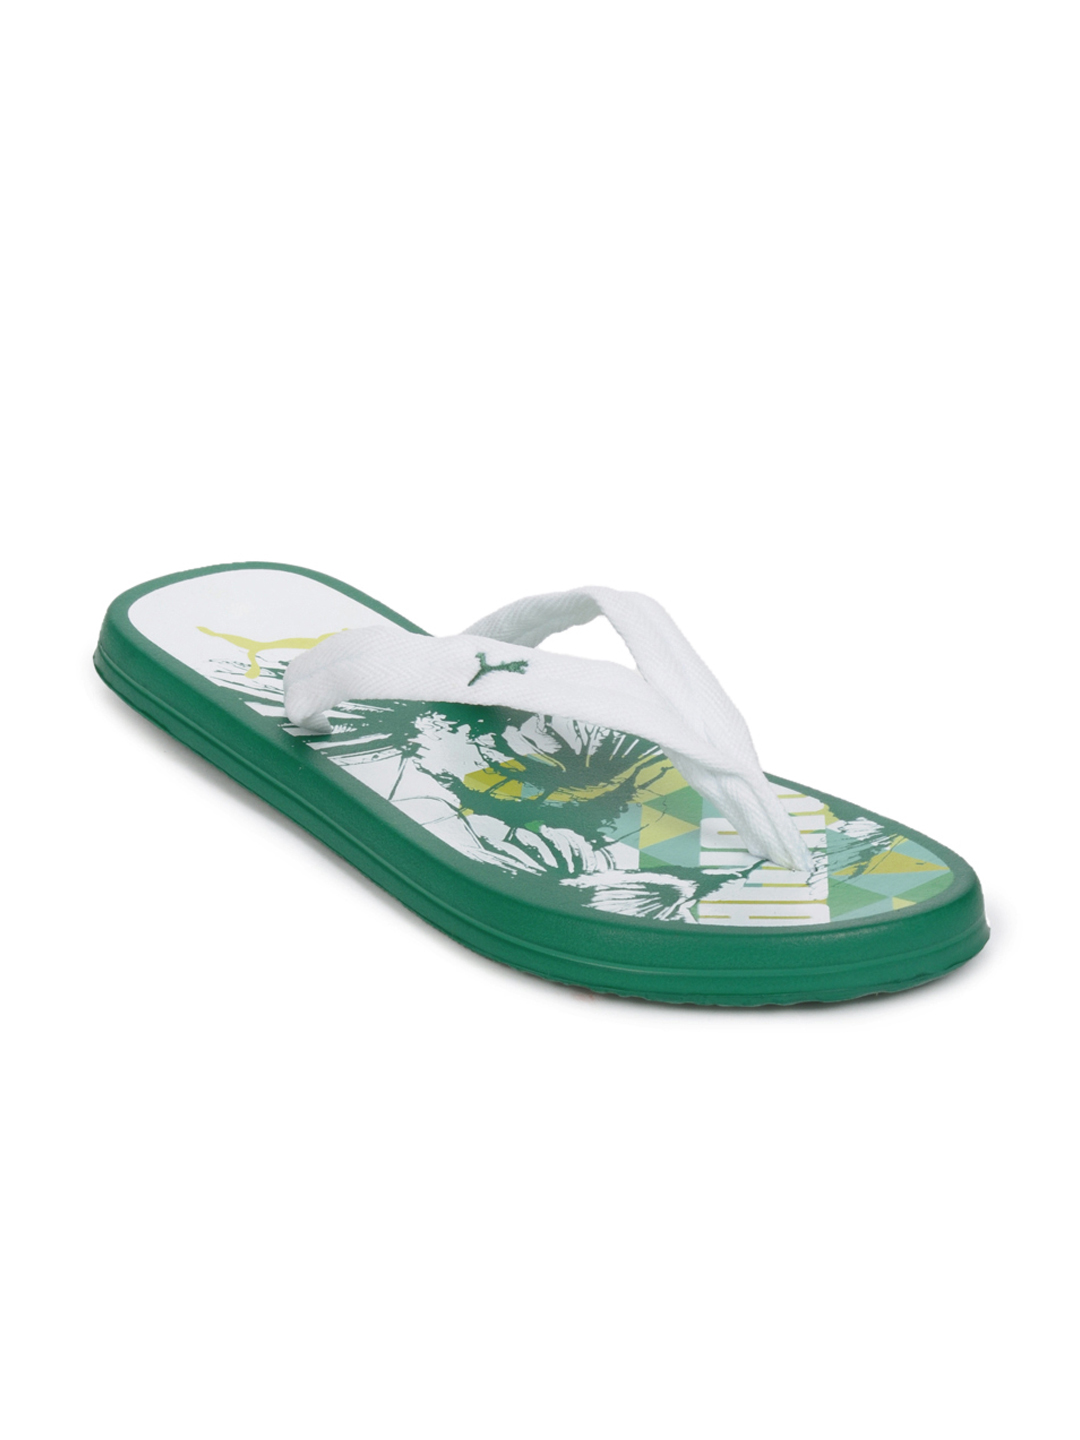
Puma Unisex  White & Green  Flip Flops
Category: Footwear / Flip Flops / Flip Flops
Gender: Unisex
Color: White
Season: Summer 2012
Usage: Casual